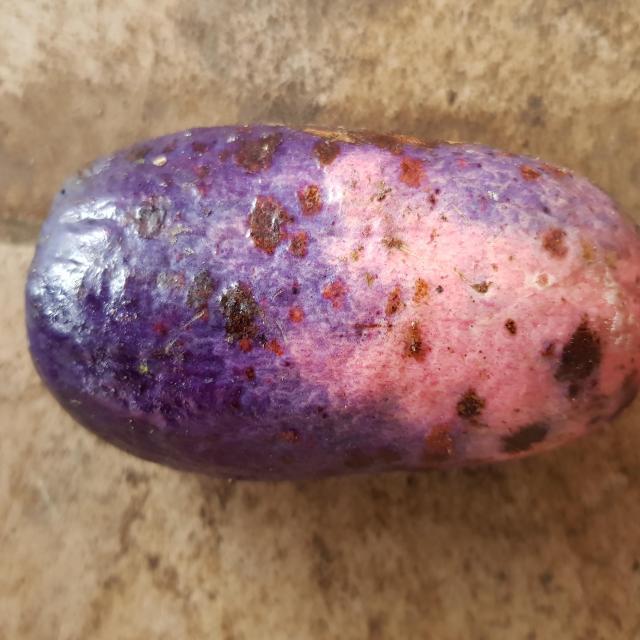
Plum grade: unripe